Duško Kostić

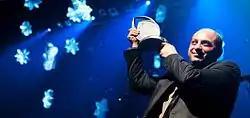
Dusko Kostic receives the Student Peace Prize of 2011, fotogjengen.samfundet.no

Duško Kostić is founder and president of the "Association of Roma Friendship", Luna. He comes from Beli Manastir in eastern Croatia, and studies at the University of Osijek. On 25 November 2010 it was announced that Duško Kostić will receive the Student Peace Prize for 2011, for his work concerning the Roma people’s rights. Through education and educational work he has sought to build bridges and understanding between Croatia's different ethnic groups. The Student Peace Prize is awarded on behalf of all students in Norway.